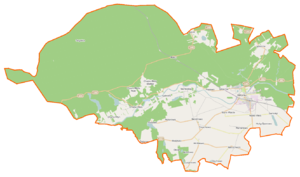
Wronki est une gmina mixte du powiat de Szamotuły, Grande-Pologne, dans le centre-ouest de la Pologne. Son siège est la ville de Wronki, qui se situe environ 18 km au nord-ouest de Szamotuły et 50 km au nord-ouest de la capitale régionale Poznań.